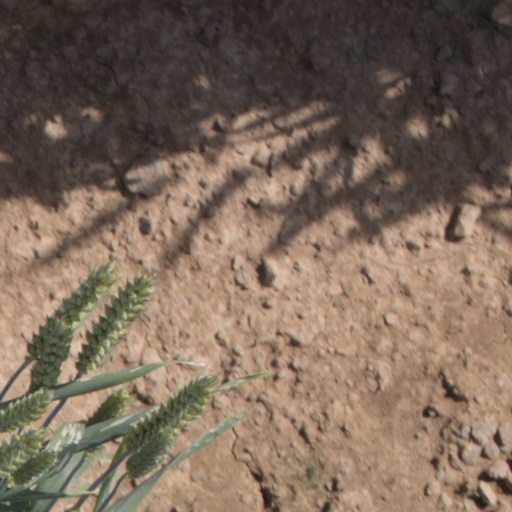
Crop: wheat